No justice, no peace

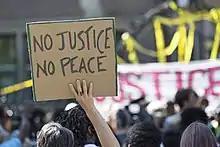
Sign at a rally following the 2016 shooting of Philando Castile

"No justice, no peace" is a political slogan which originated during protests against acts of ethnic violence against African Americans. Its precise meaning is contested. The slogan was used as early as 1986, following the killing of Michael Griffith by a mob of youths.